New York State Route 30A

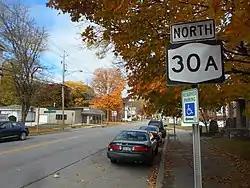
NY 30A northbound, heading away from NY 5 in Fonda

Through Fultonville, NY 30A gains the moniker of Main Street, crossing a junction with NY 5S (Maple Avenue), Entering downtown Fultonville, the route crosses through several blocks of businesses before reaching a junction with NY 920P (Riverside Drive), an unsigned reference route. NY 920P connects NY 30A to the New York State Thruway (I-90)'s exit 28. After Riverside Drive, NY 30A crosses the Mohawk River and enters the village of Fonda. Now named South Bridge Street, the route crosses past the Village of Fonda Recreation Park. After crossing over an Amtrak railroad line, NY 30A reaches a junction with NY 5 (East Main Street). At this junction, NY 30A turns west onto a concurrency with NY 5, crossing through the village.